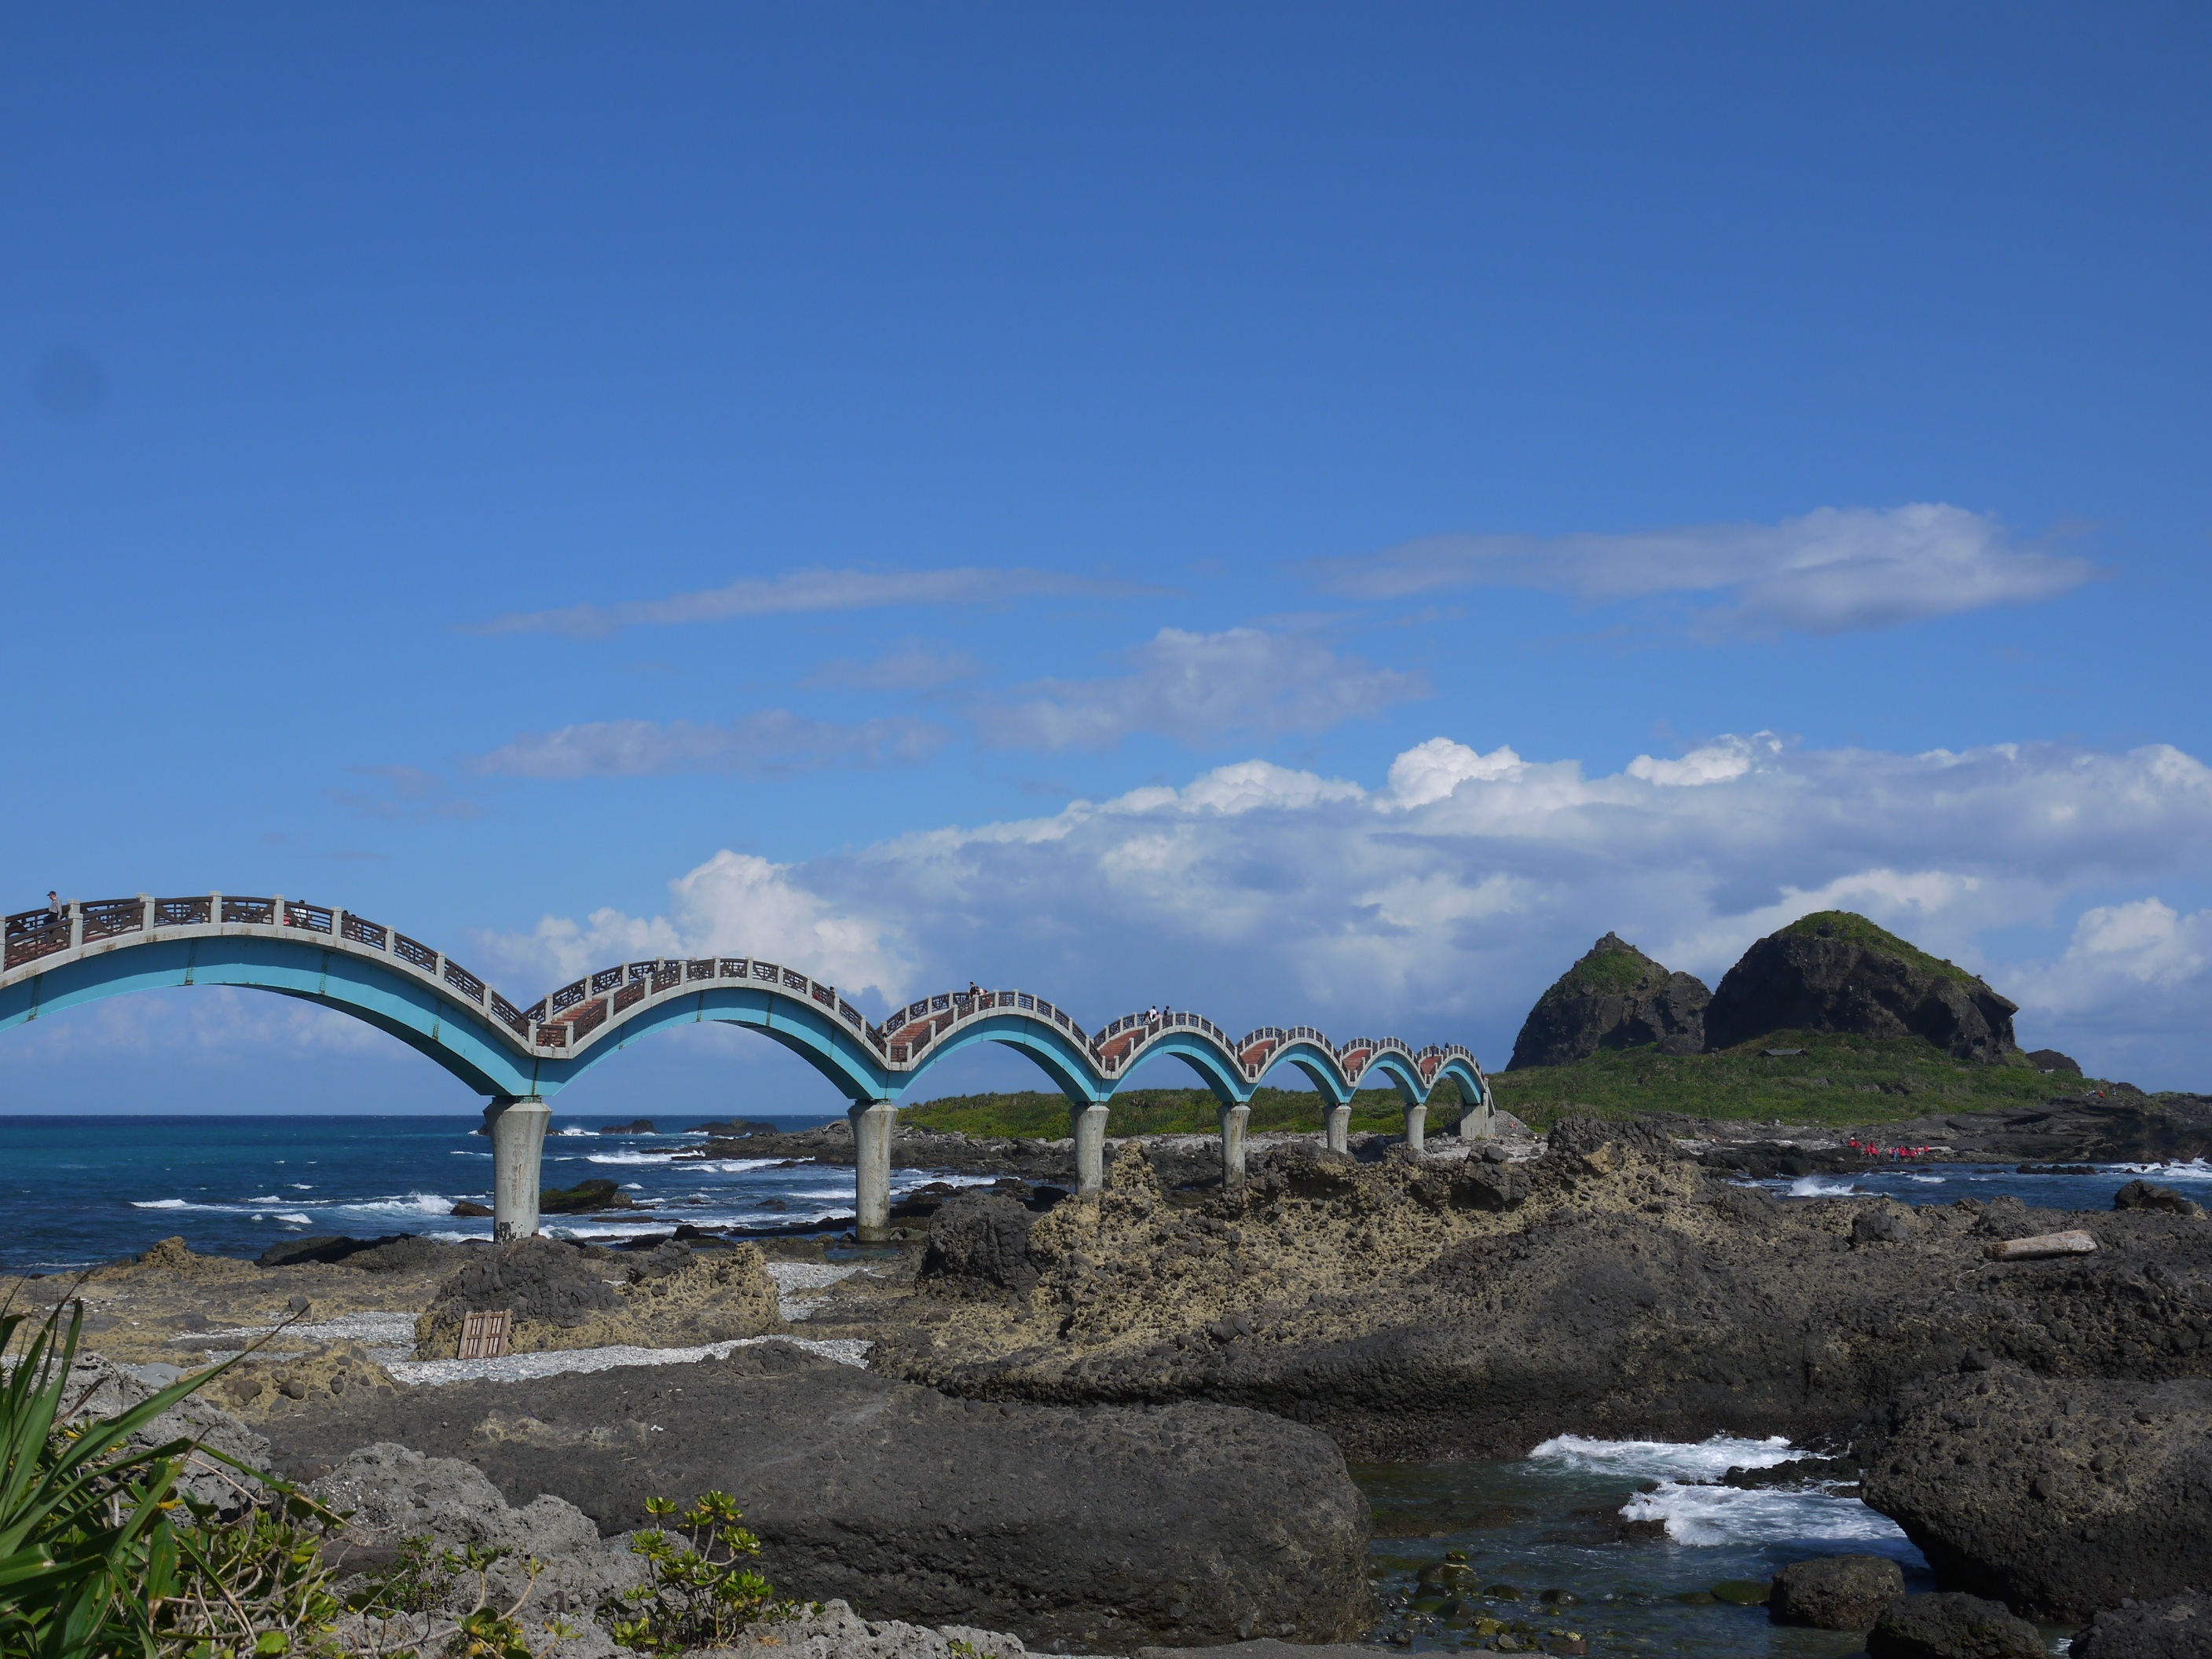
sea, coast, tree, water, cloud, sky, bridge, bay, arch bridge, promontory, fixed link, coastal and oceanic landforms